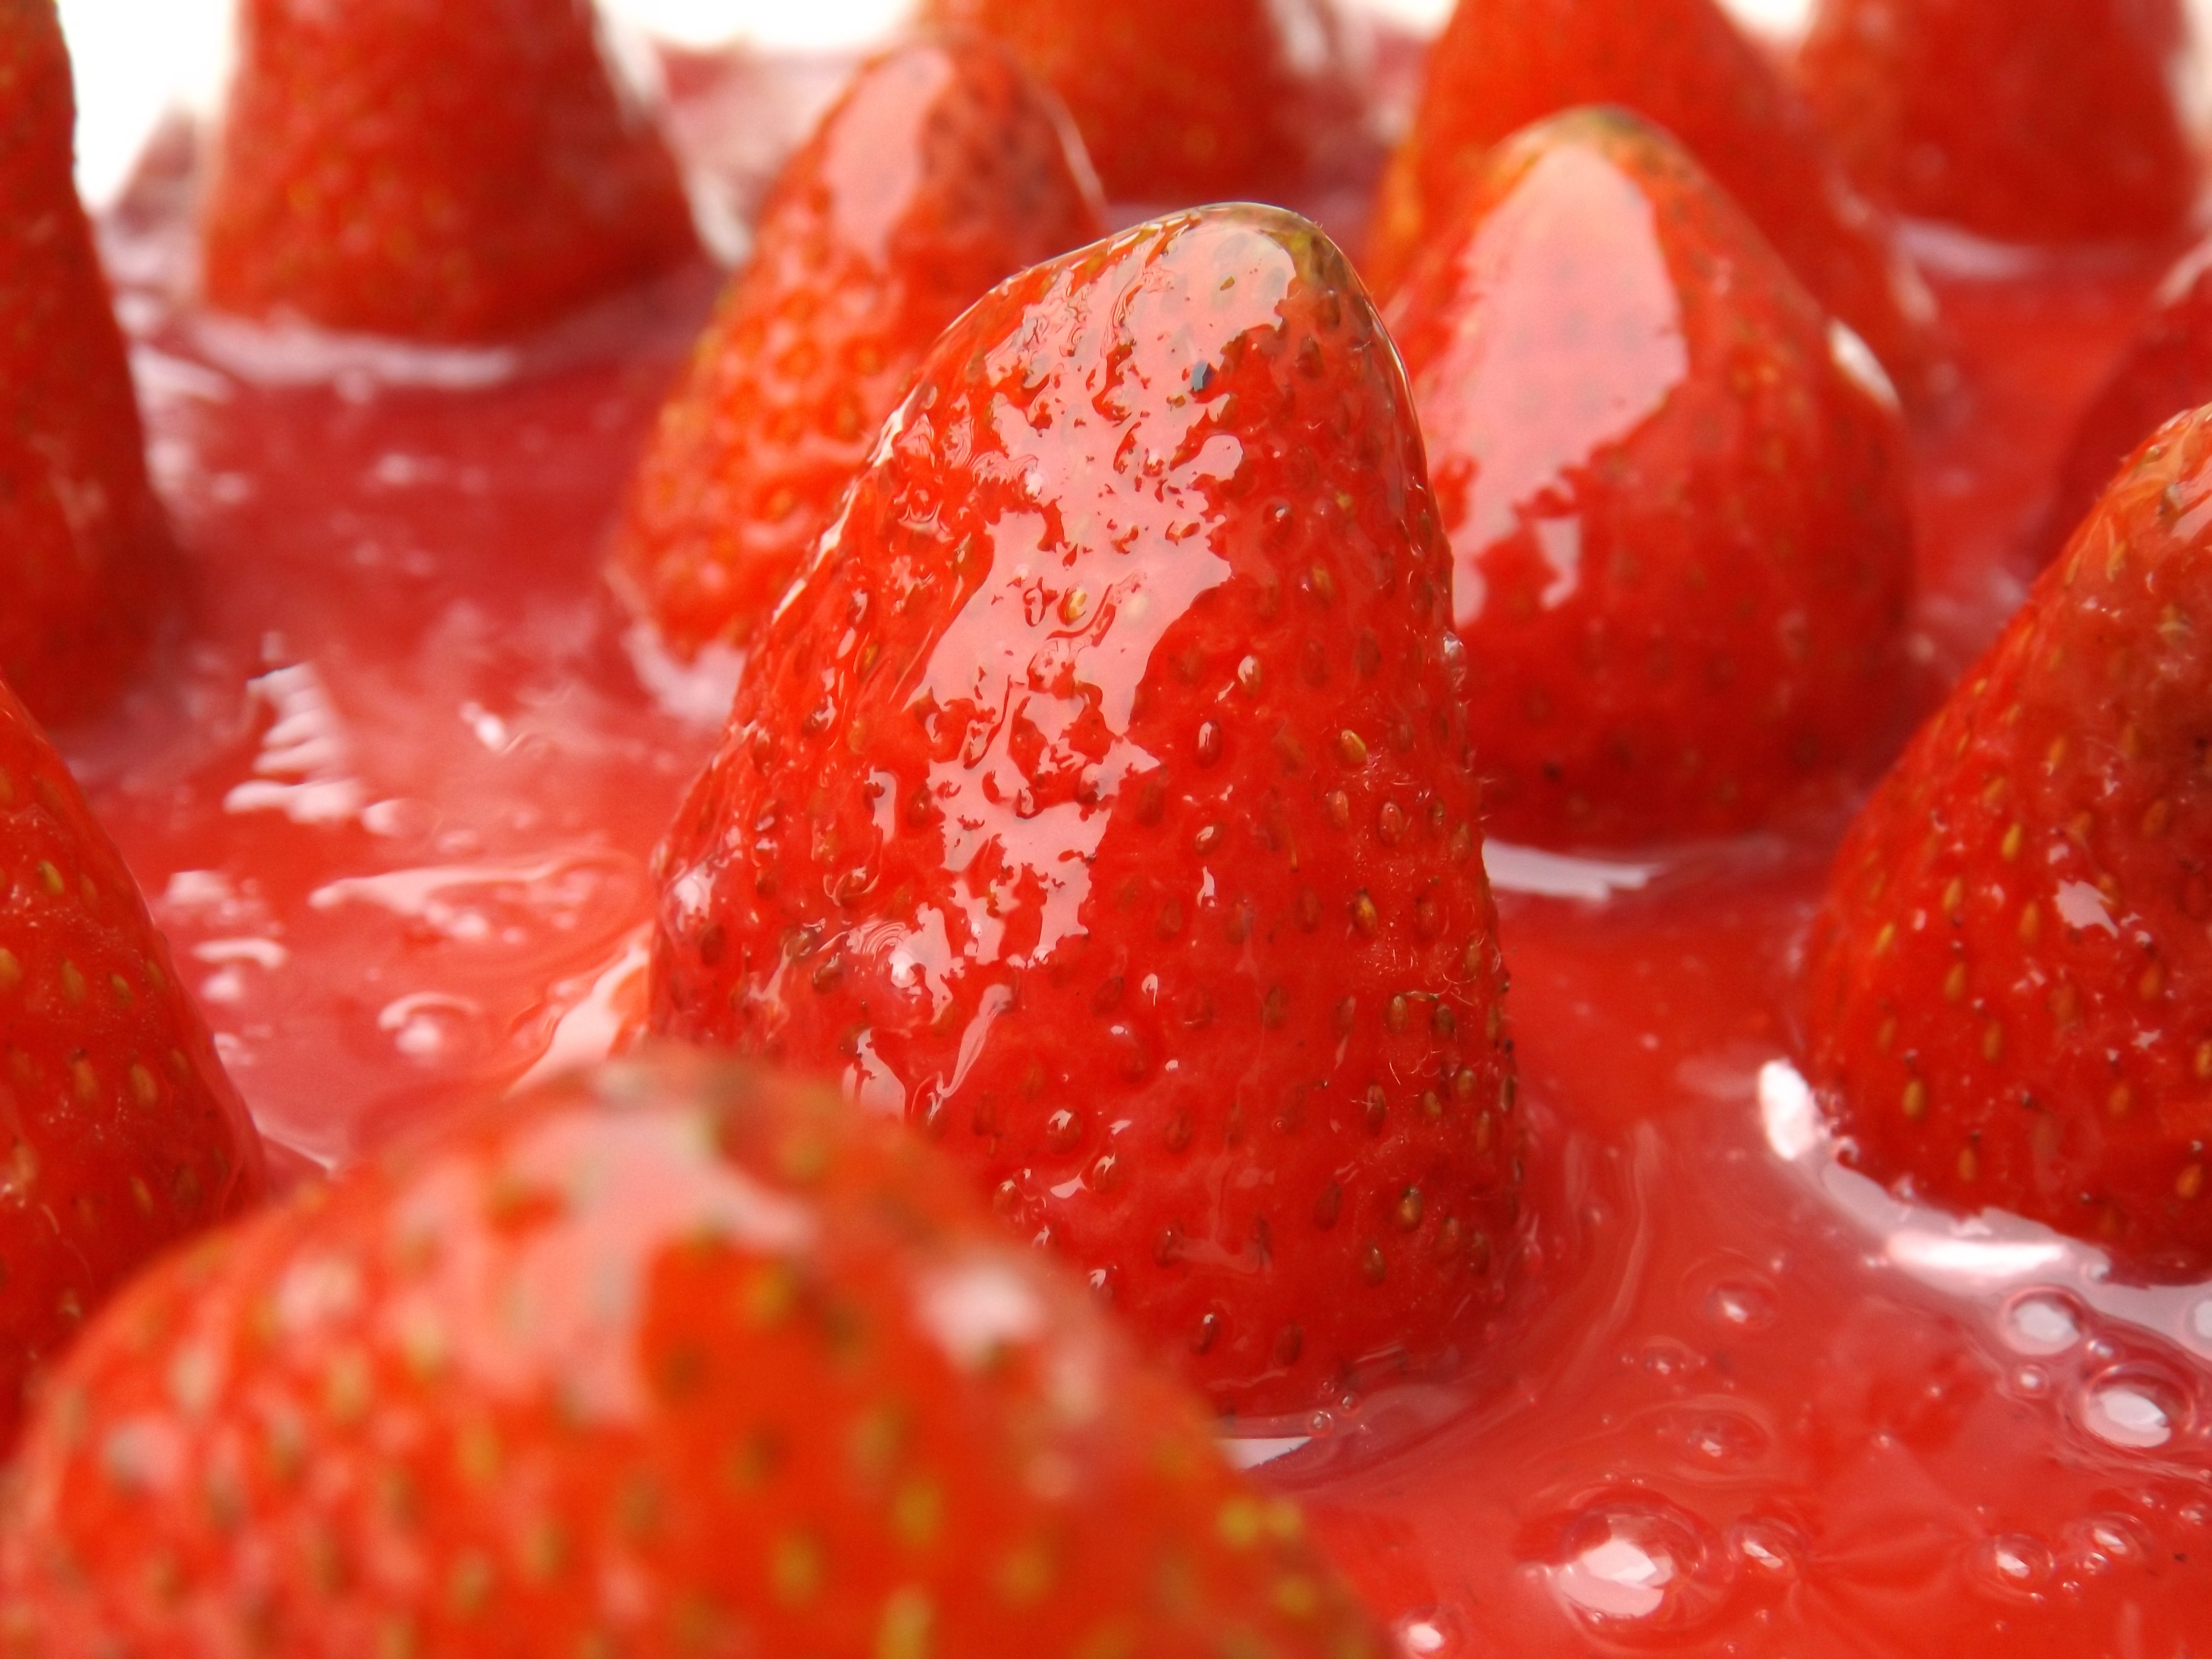
plant, raspberry, fruit, berry, food, red, produce, dessert, strawberry, candy, strawberries, frutti di bosco, calamel